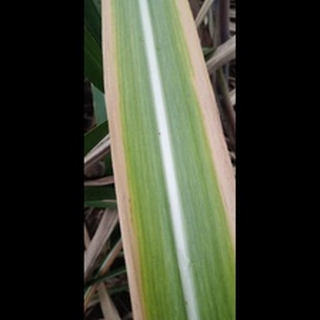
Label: sugarcane_yellow_leaf_disease